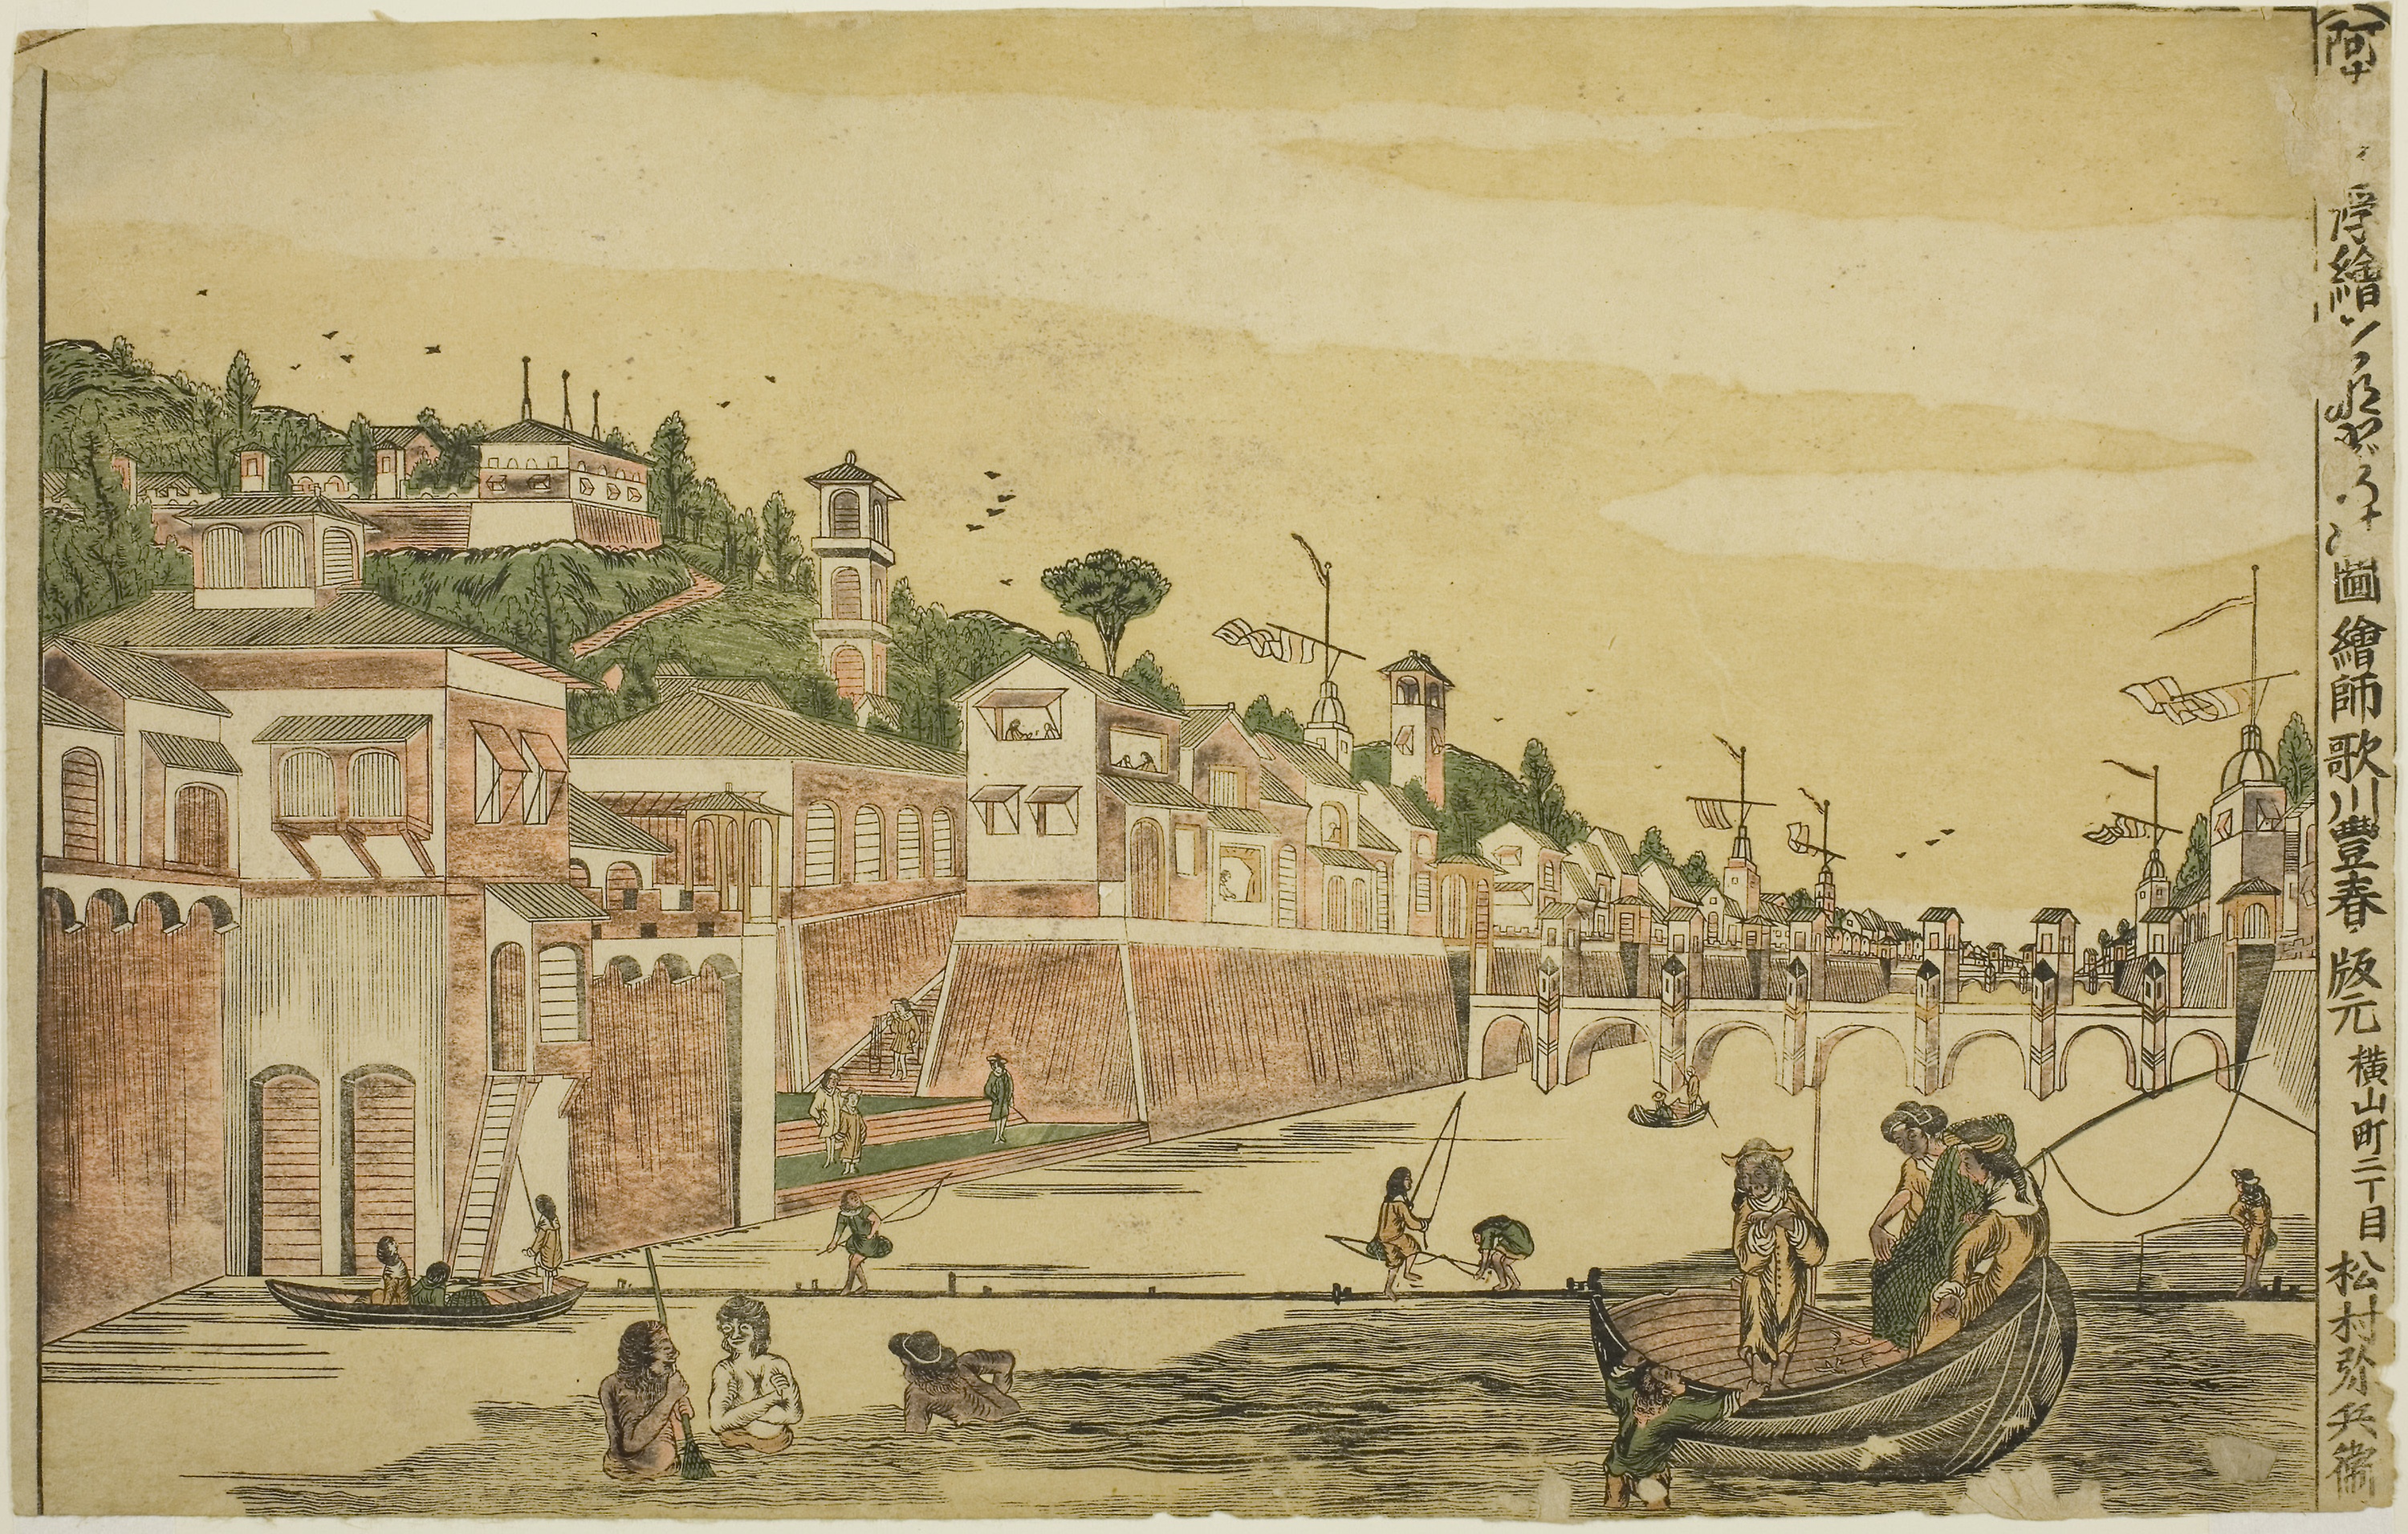
waterway, art, history, painting, vehicle, illustration, boat